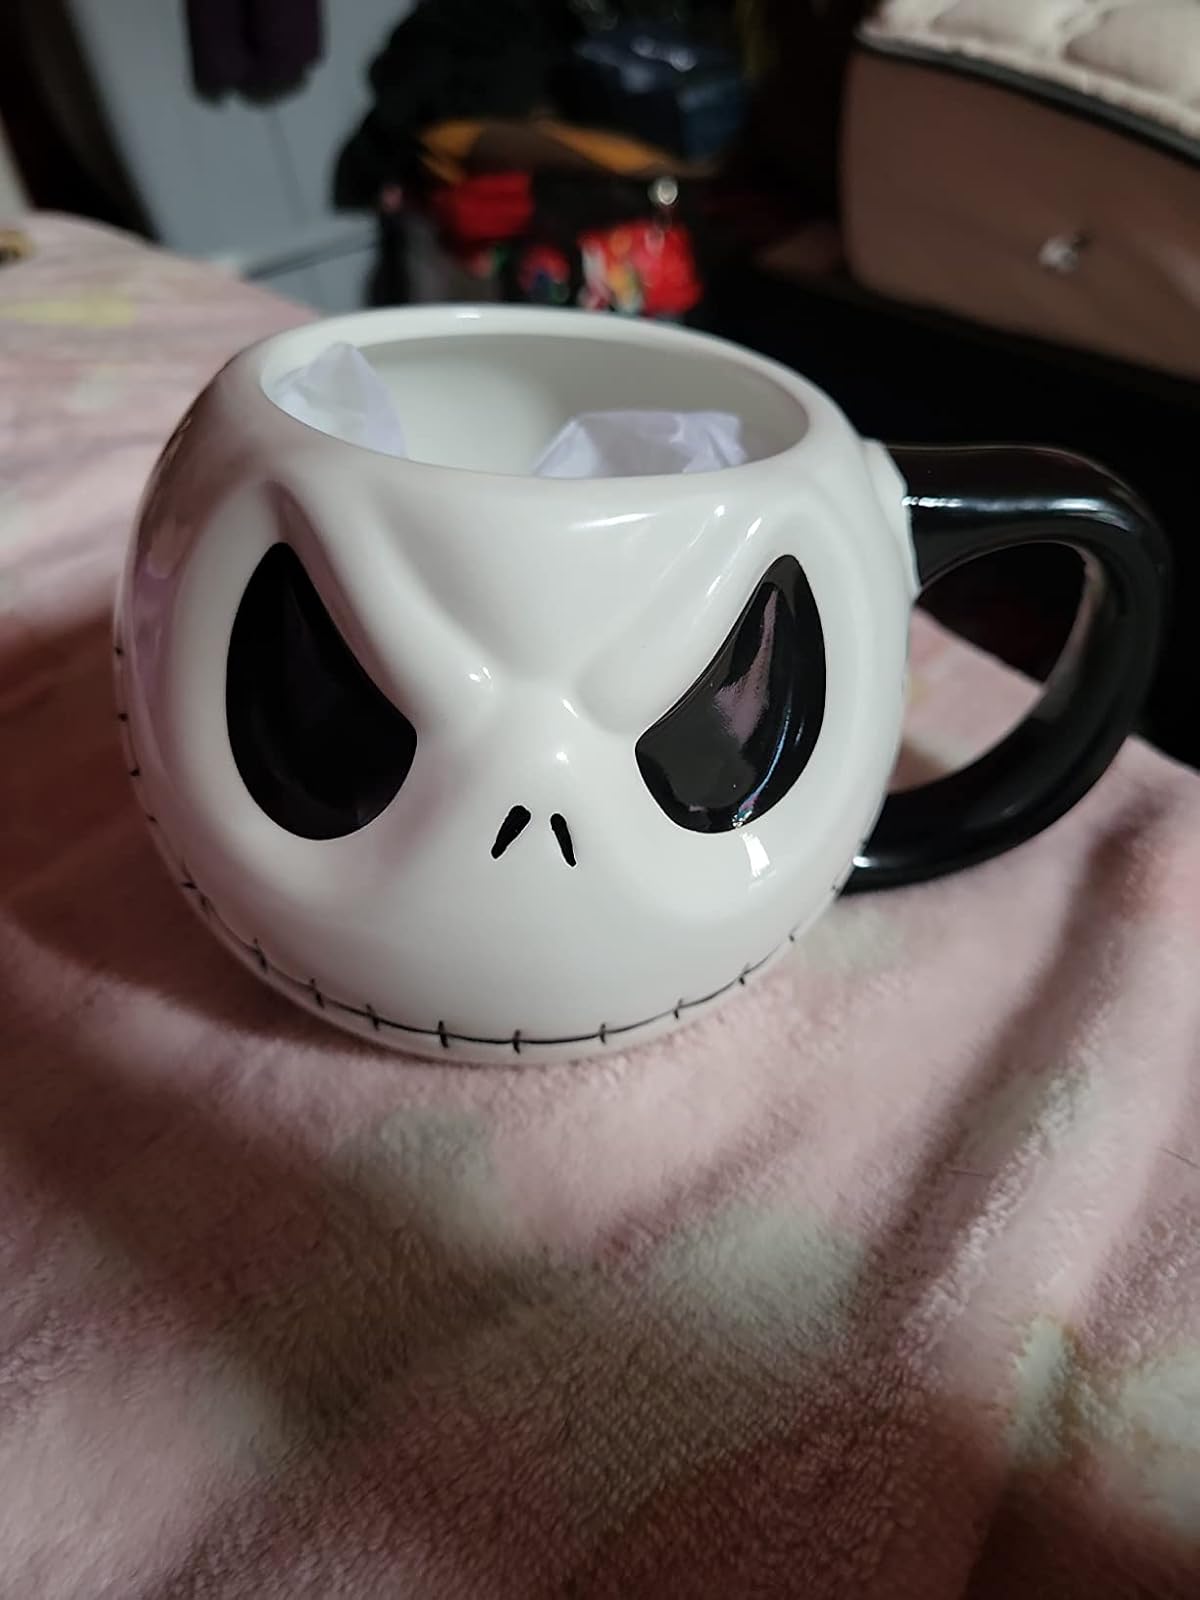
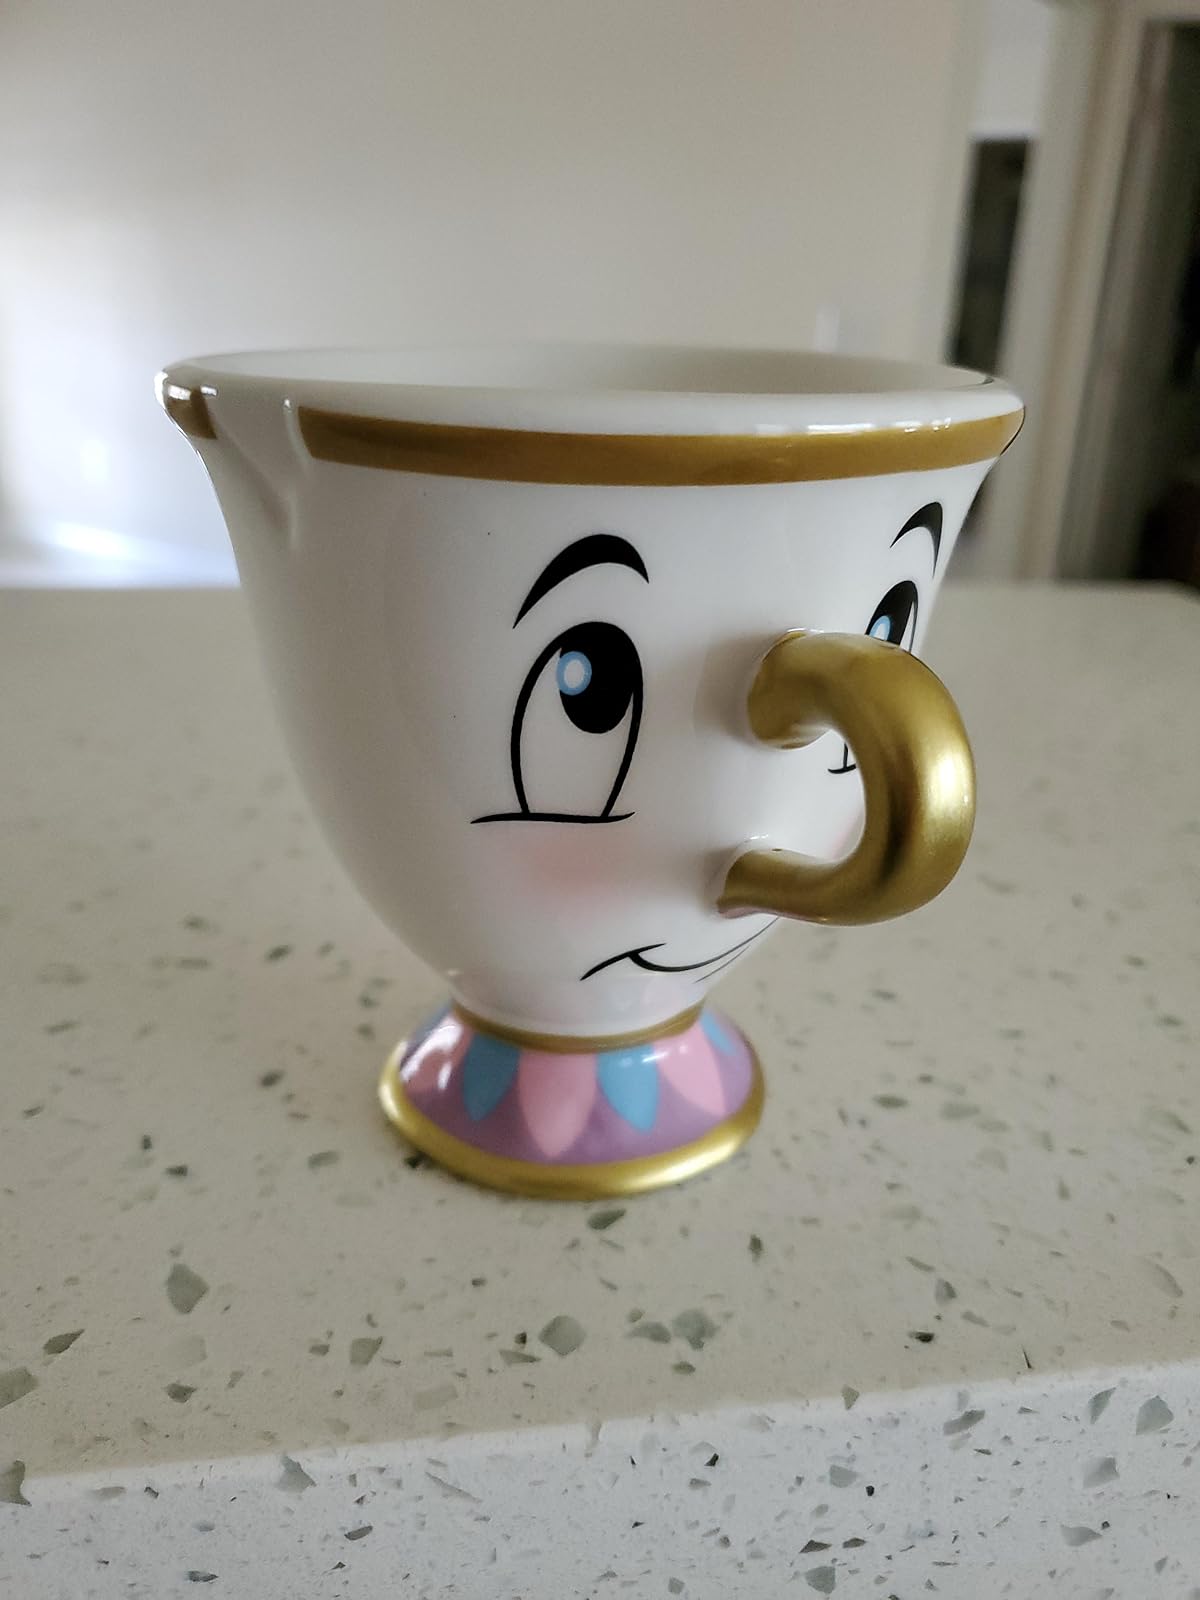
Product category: items_mug
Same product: no